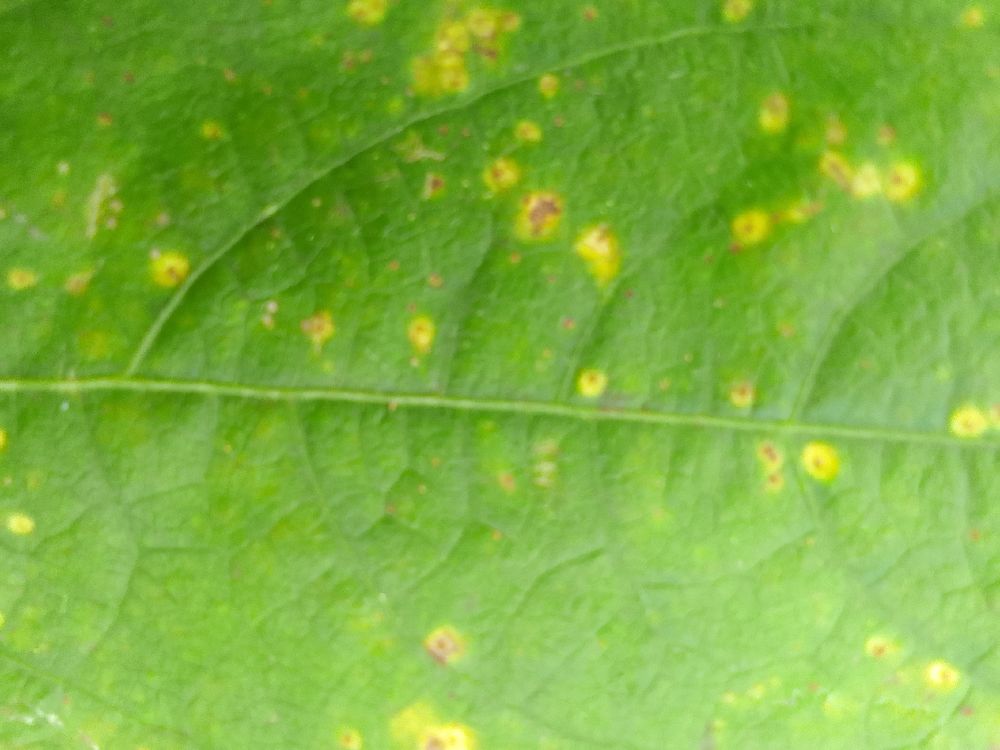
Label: rust